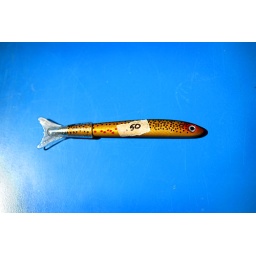
salmon swim in blue streams.